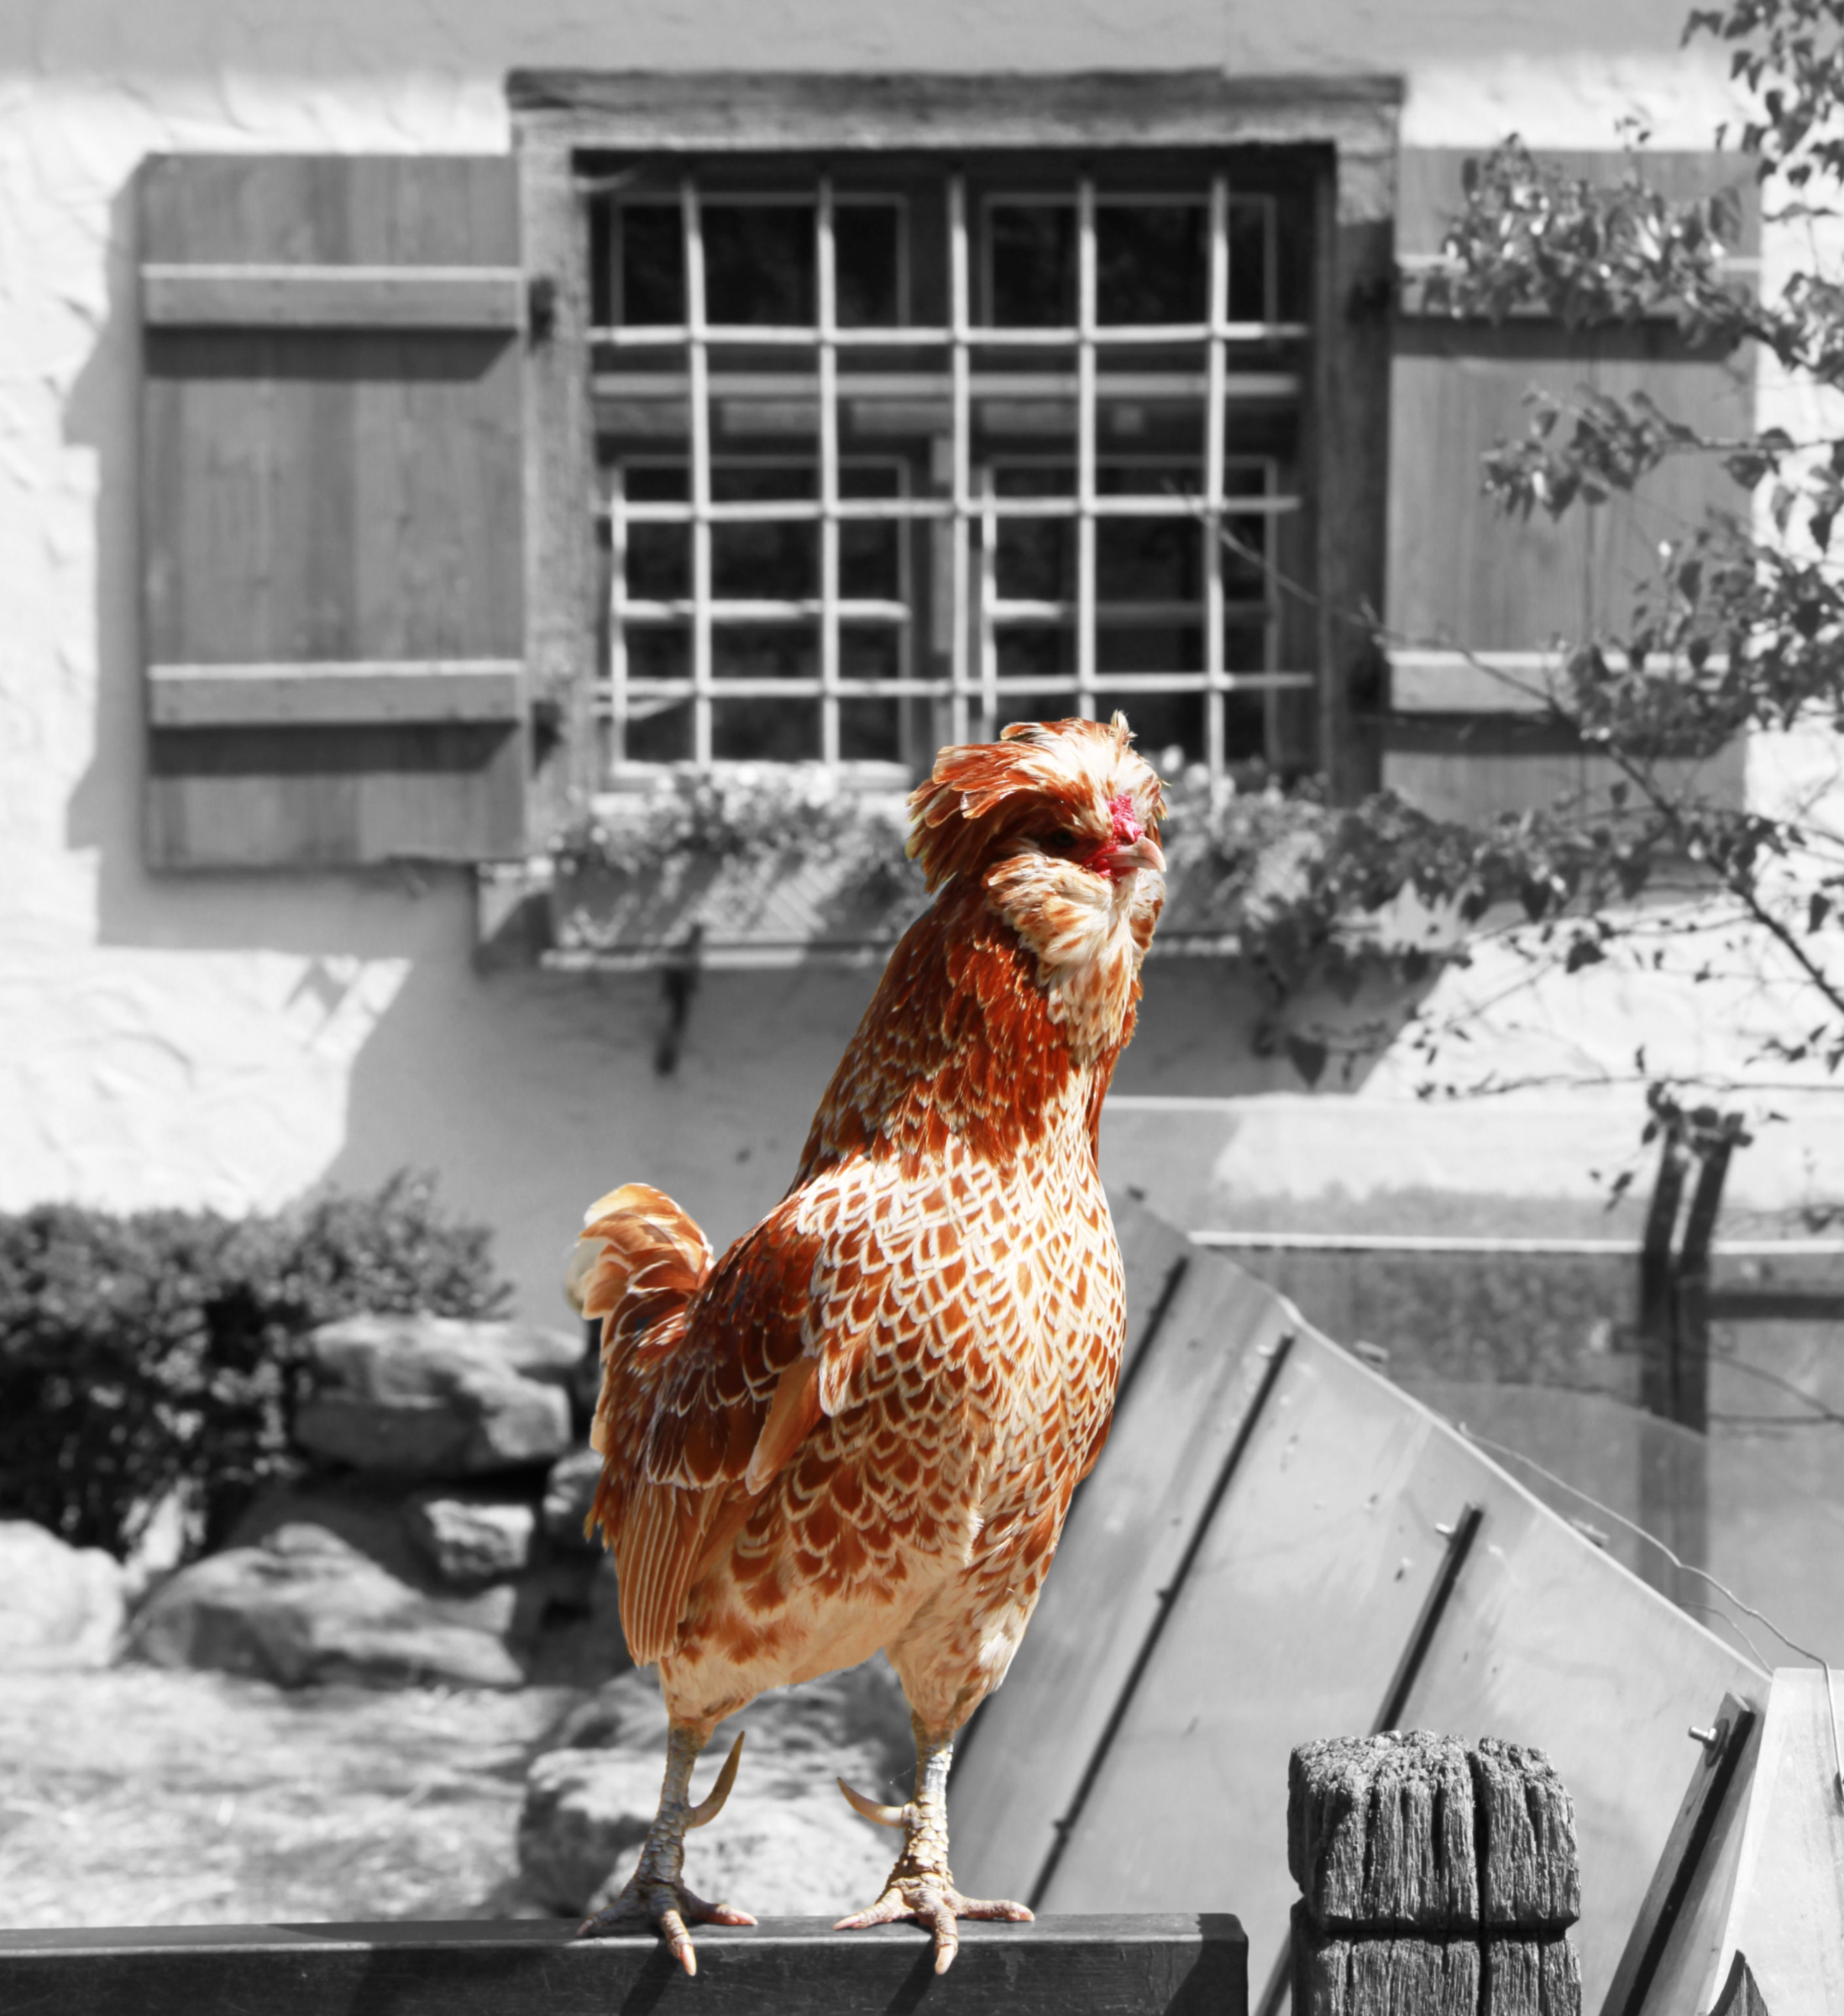
bird, farm, animal, portrait, agriculture, chicken, rooster, poultry, galliformes, hahn, cockscomb, pride, phasianidae, male fowl, strut, chicken run